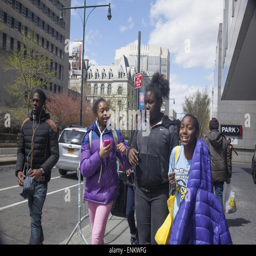
teens walking on the street after school